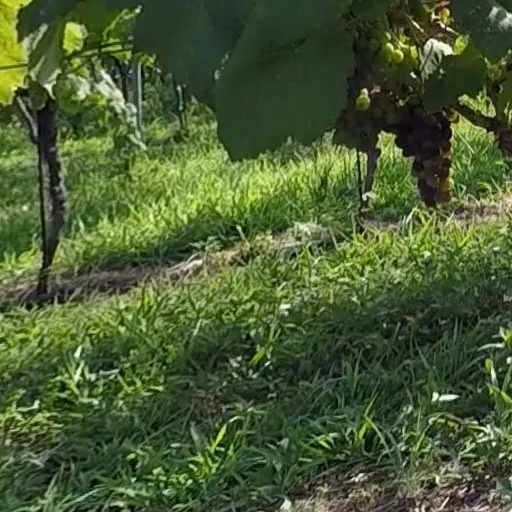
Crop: grape